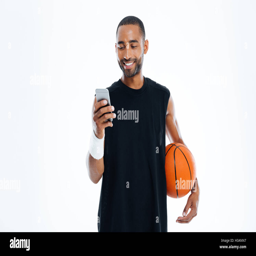
smiling young basketball player standing and listening to music from smartphone isolated on a white background